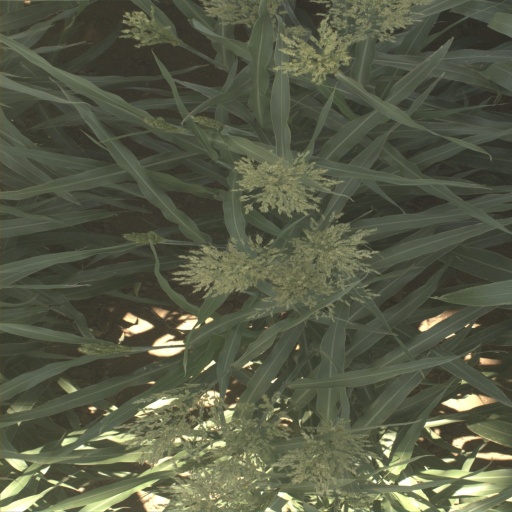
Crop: sorghum